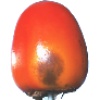
Label: Kaki 1